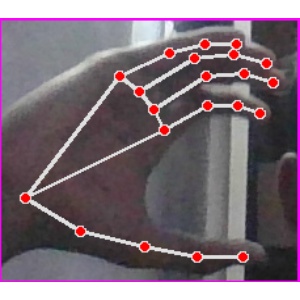
अक्षर: ऋ